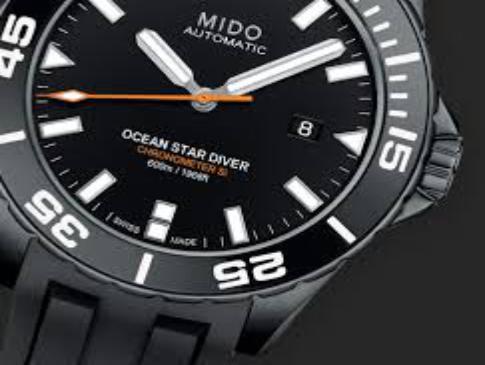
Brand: mido
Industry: Clothes